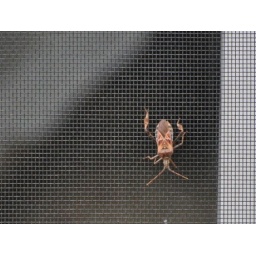
sitting on the screen door -- trying out the Nikon D90 in the backyard